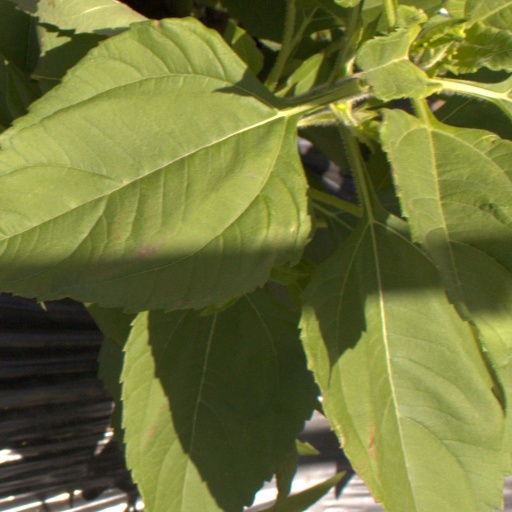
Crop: Jerusalem artichoke